Answer in natural language. Considering the relative positions, where is two seater red modern sofa (highlighted by a blue box) with respect to dark cave wall decor photo (highlighted by a red box)? Choose between the following options: above or below
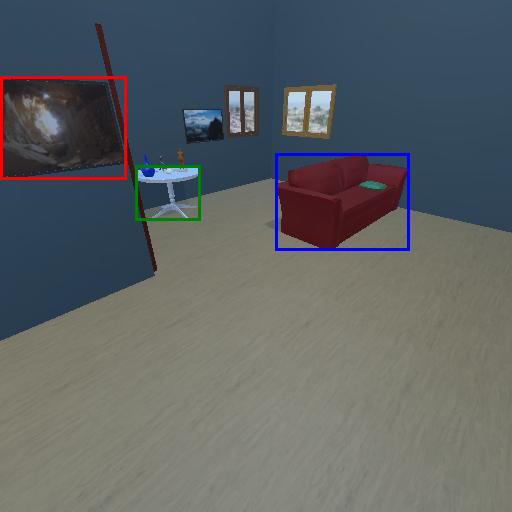
<answer>above</answer>